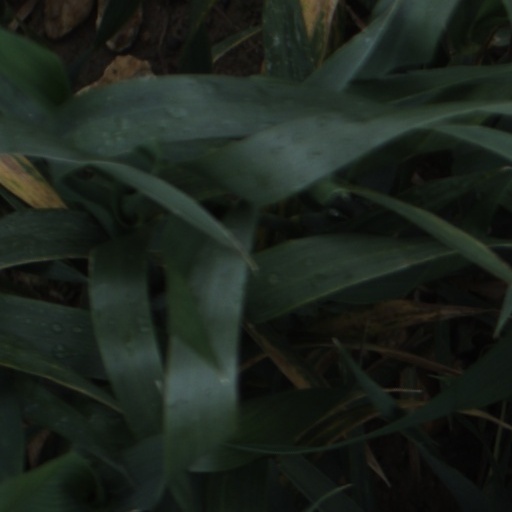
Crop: wheat